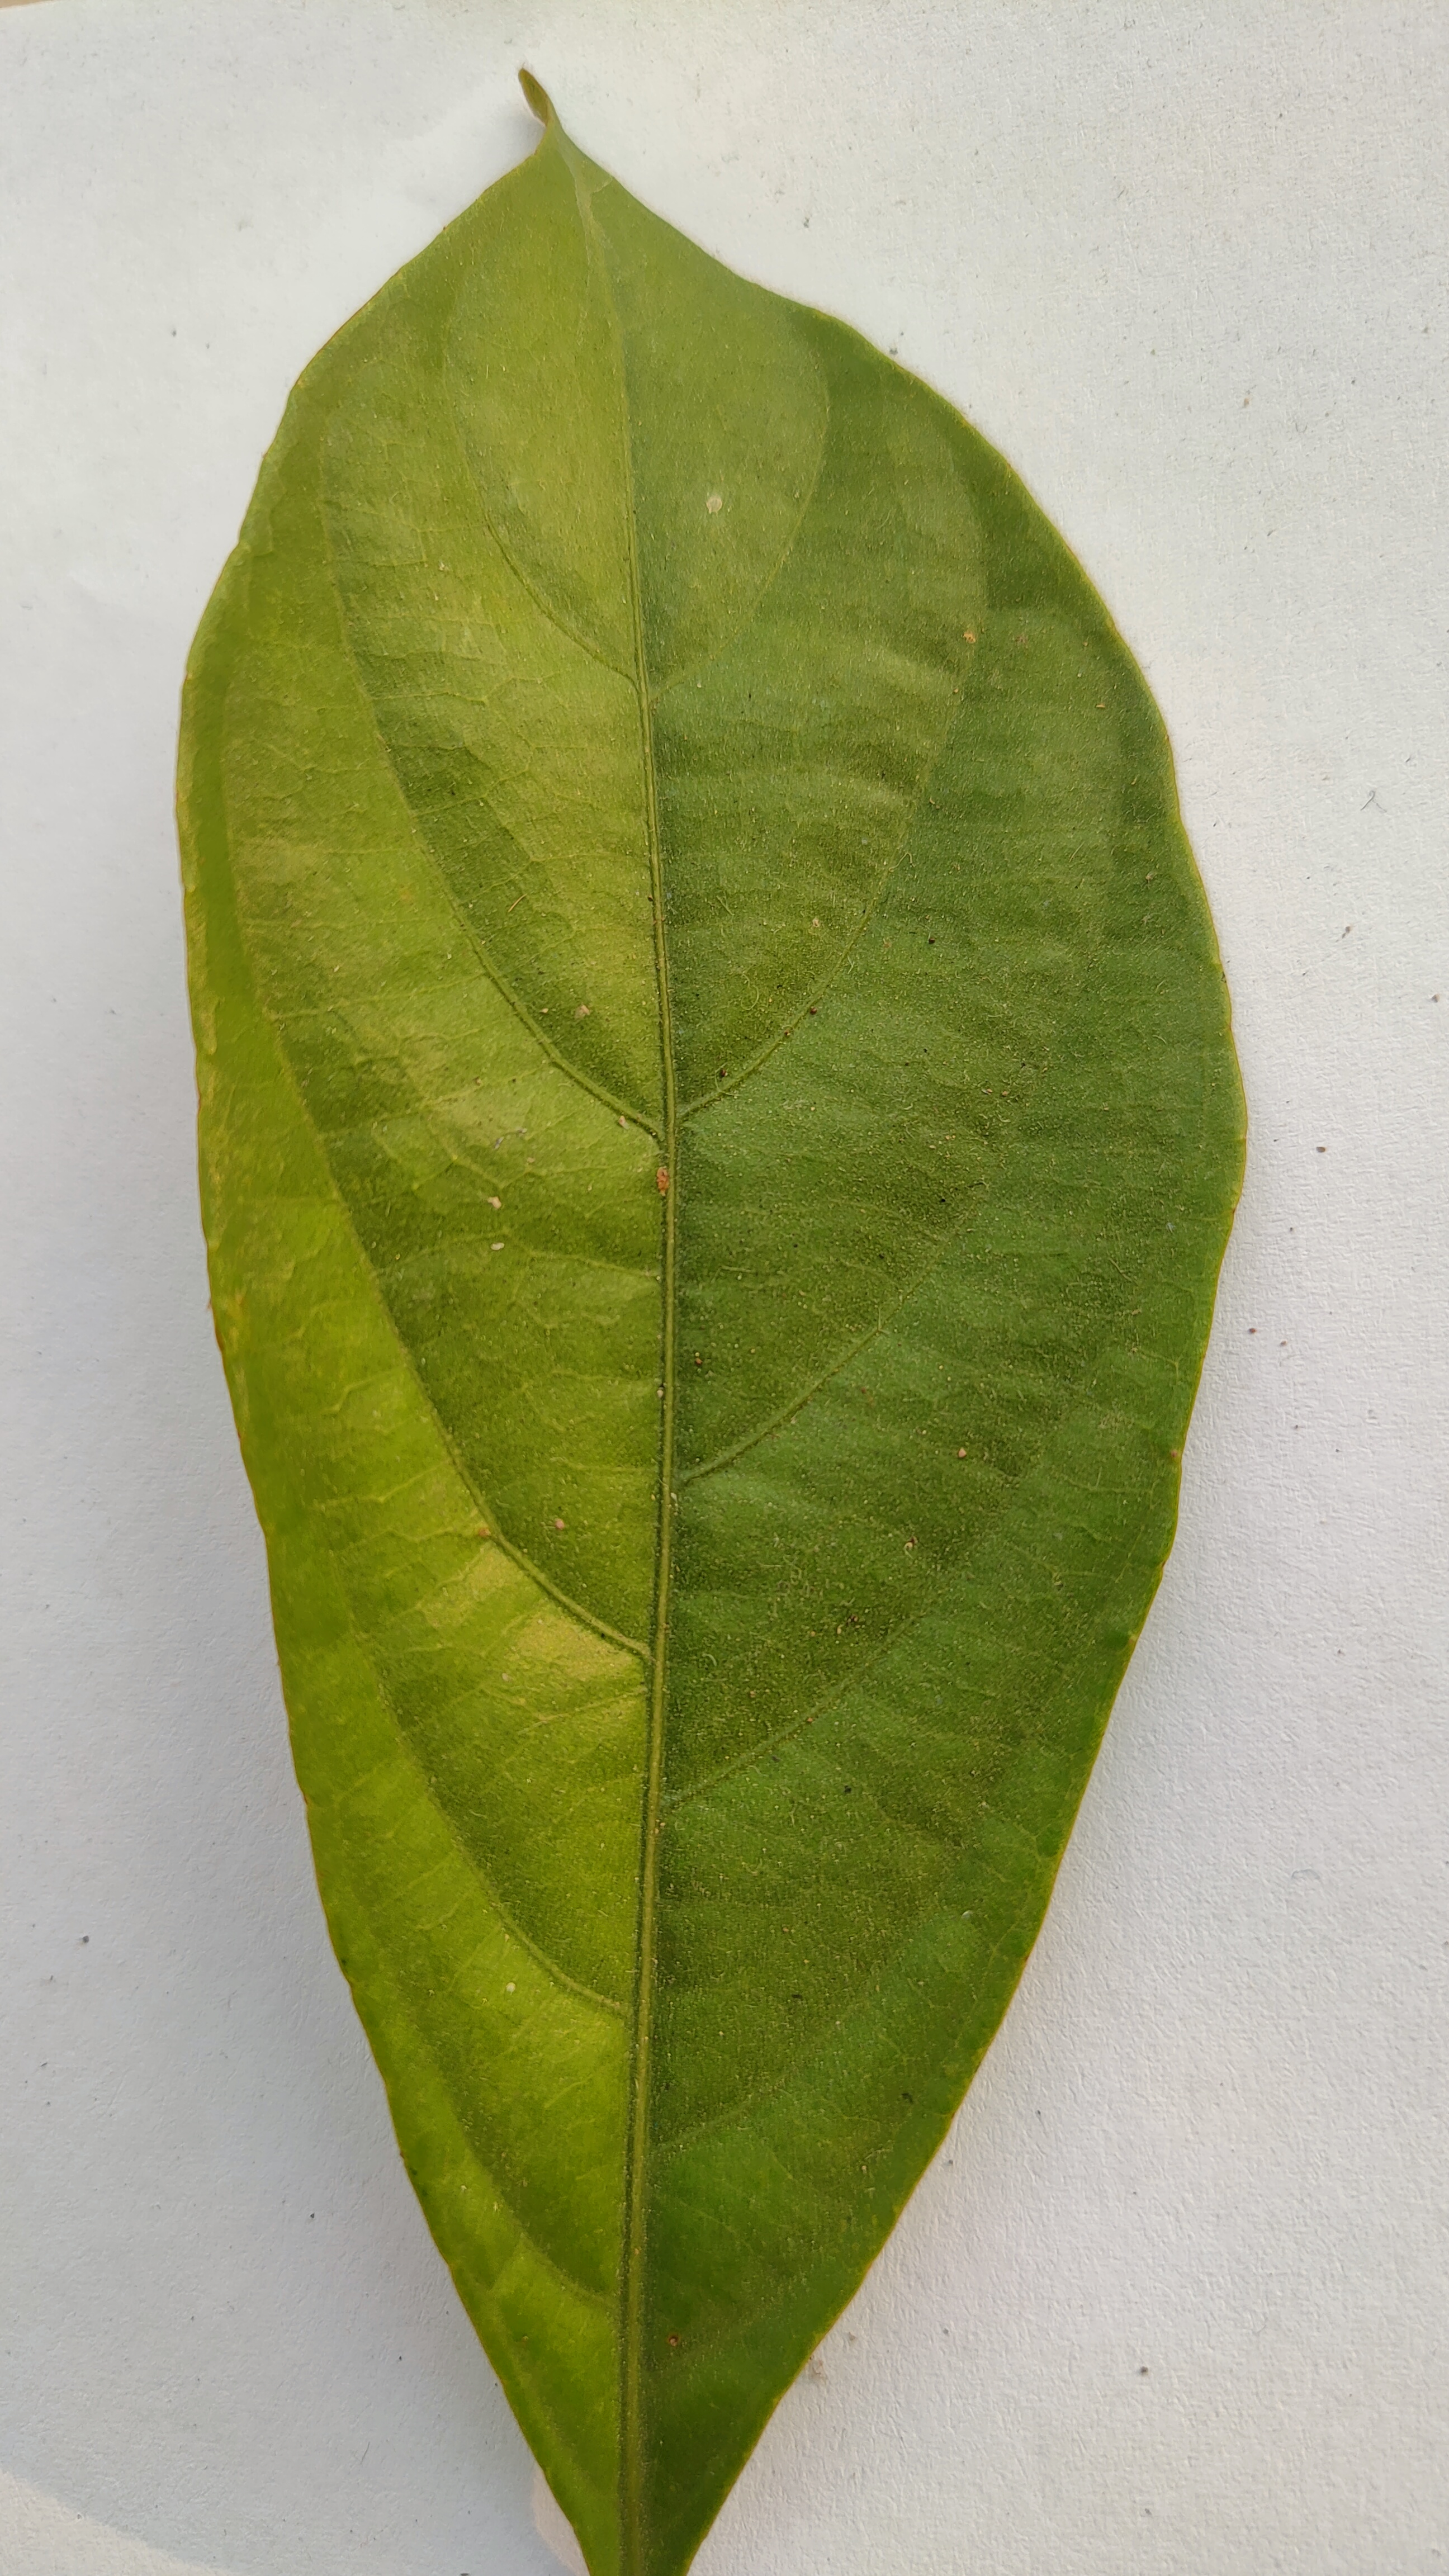
Leaf variety: Lotkon